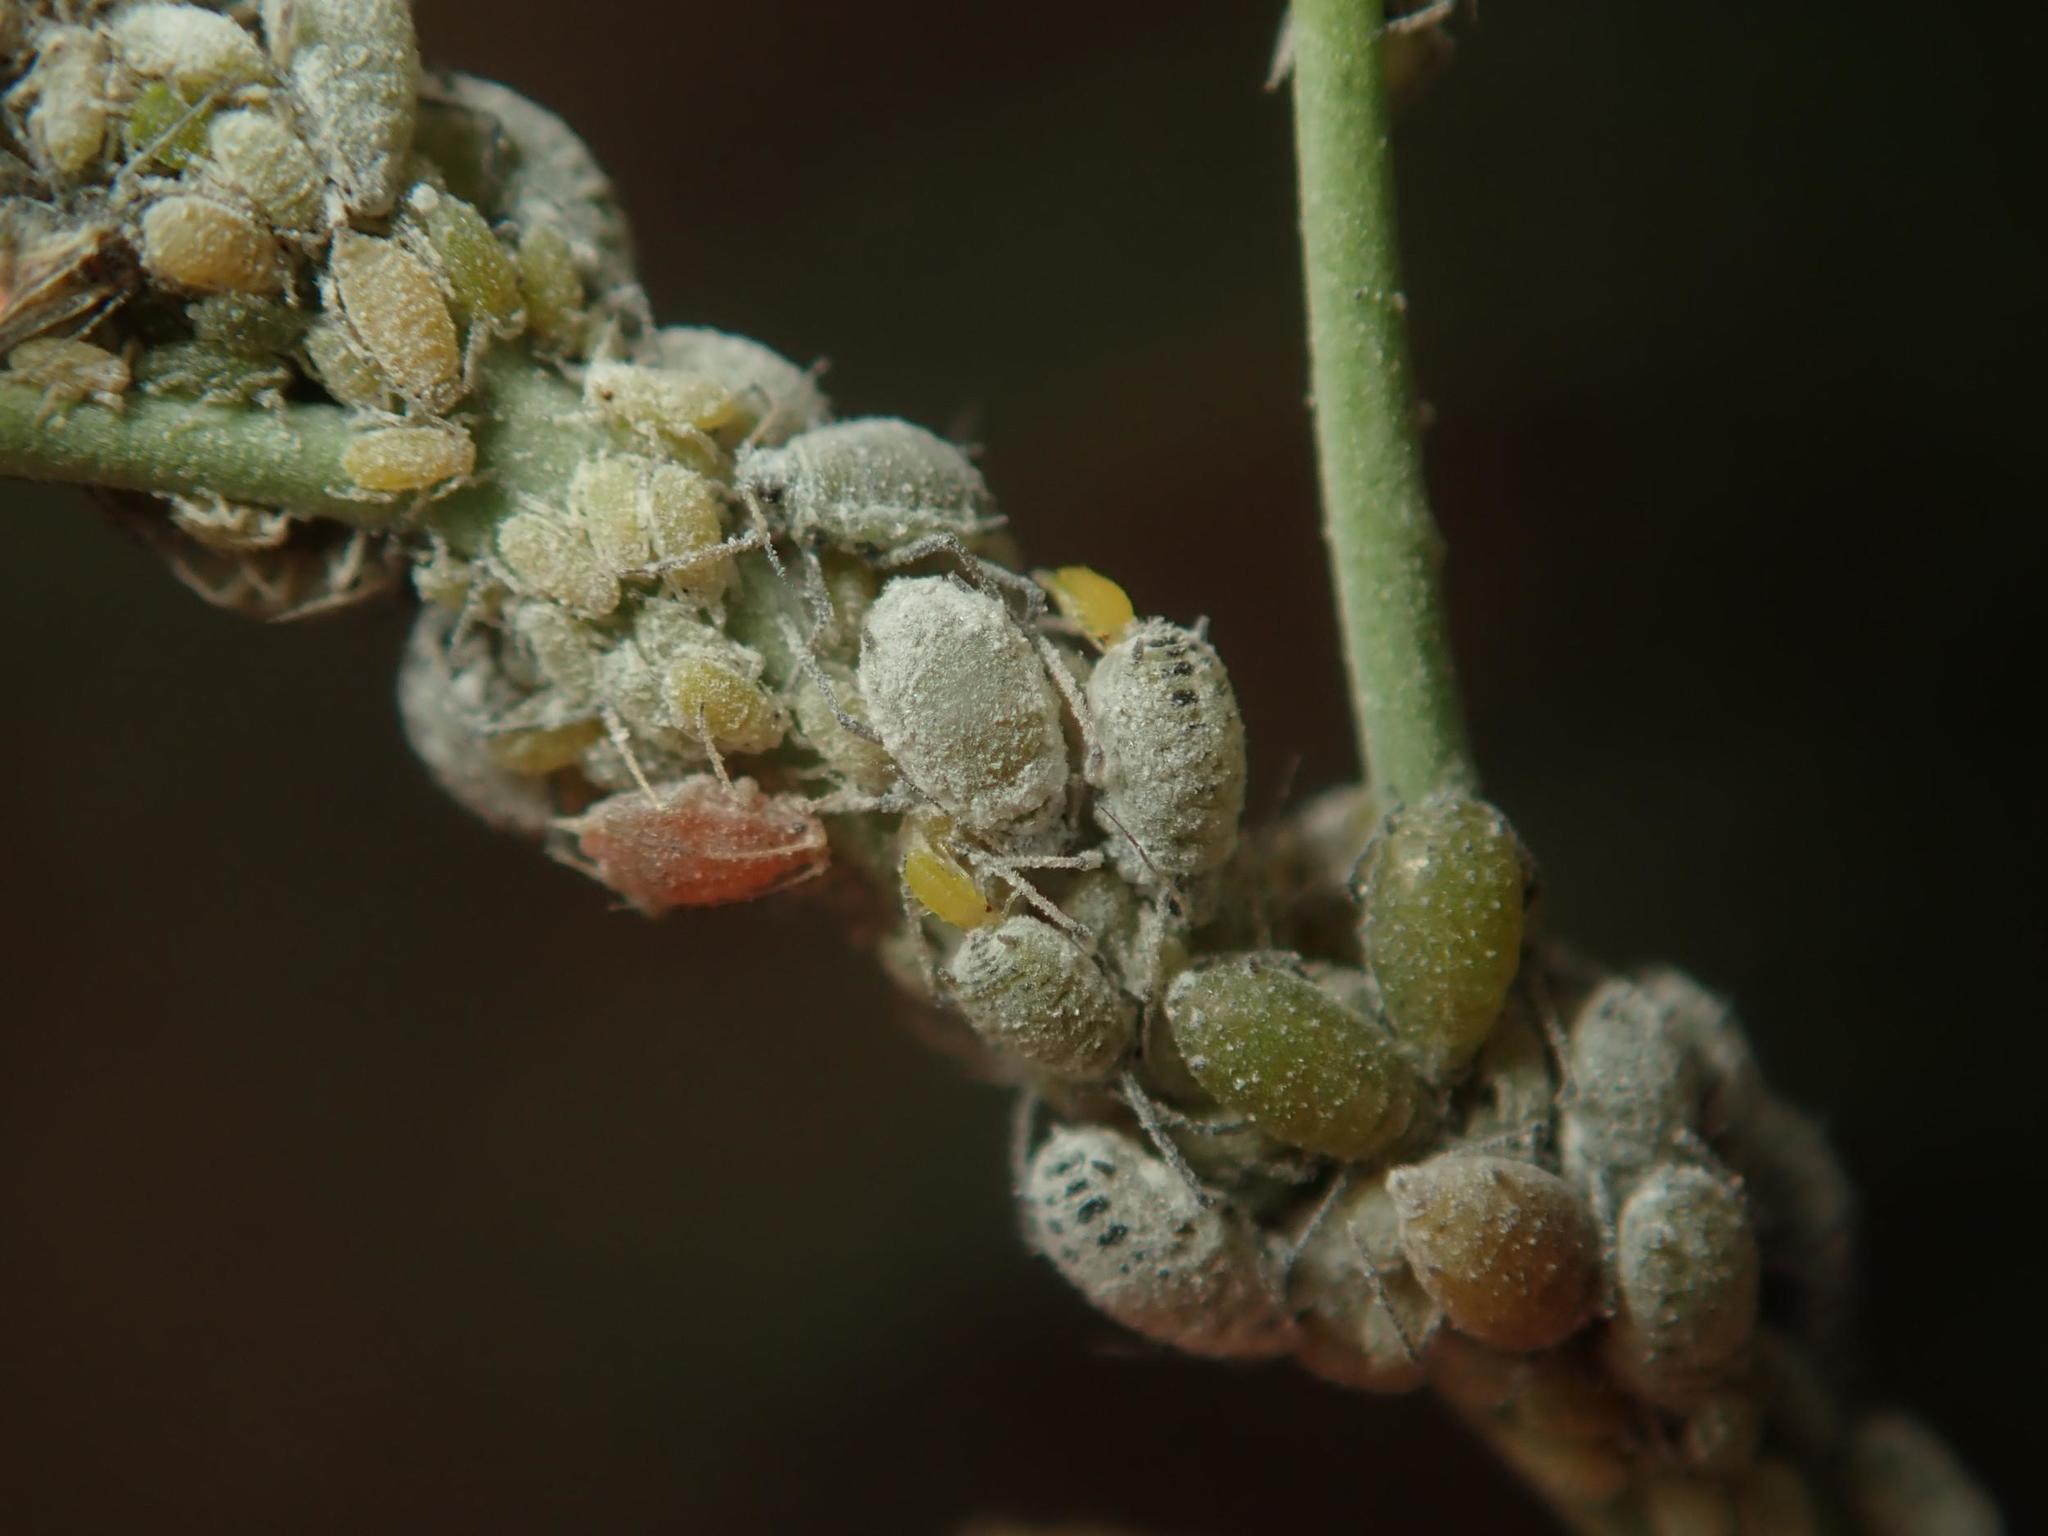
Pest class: cabbage_aphid